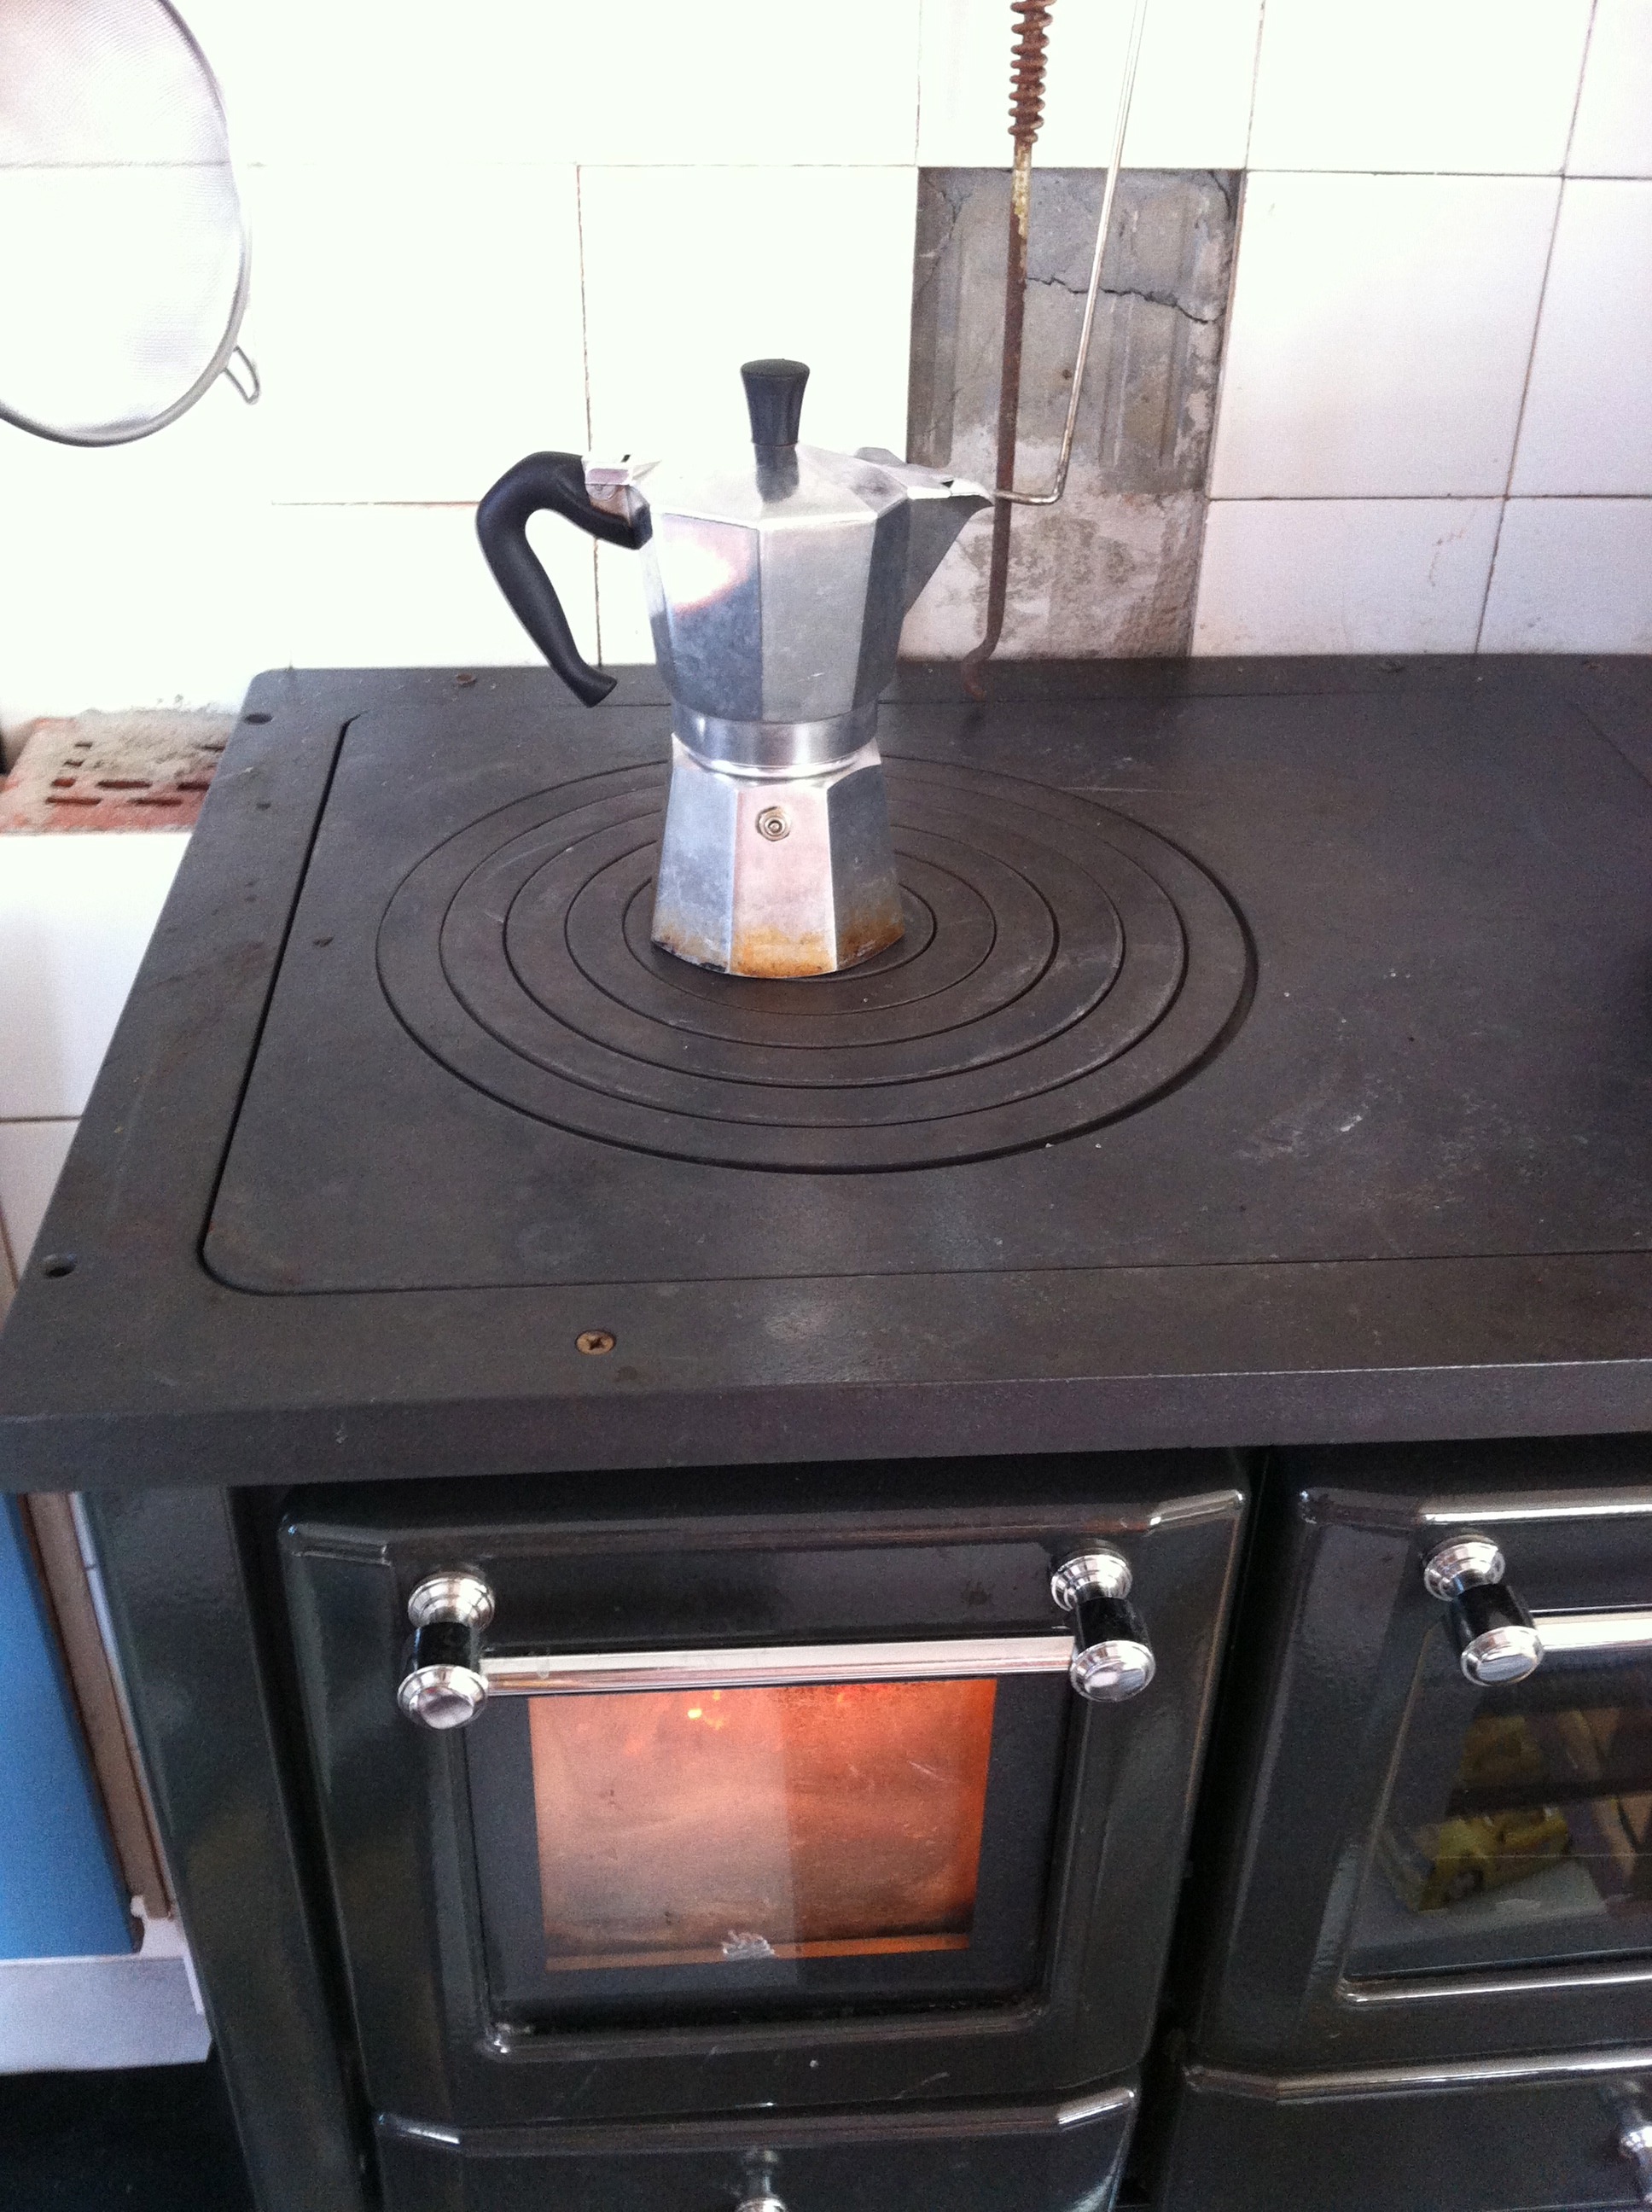
table, coffee, wheel, old, kitchen, fireplace, sink, furniture, room, heat, gas stove, automotive exterior, kitchen stove, kok